Jaguar XK150

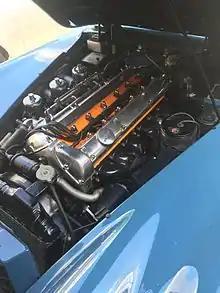
XK150 S 3.4L XK engine with orange paint used on S models with "straight port" cylinder heads fitted with three carburettors

The first closed and convertible XK150s were slower than their predecessors. After a twelve-month delay caused by the February 1957 factory fire, this deficit was corrected in the spring of 1958 with the March release of special equipment models fitted with disc brakes and more powerful SE engine. Twin SU HD6 carburettors and a modified B type cylinder head with larger exhaust valves improved performance to 210 SAE bhp at 5500 rpm. While most export cars were SE models, a third option for the open two-seater featured an "S" engine with three SU HD8 carburettors and a straight-port cylinder head boosting power to a claimed 250 SAE bhp.